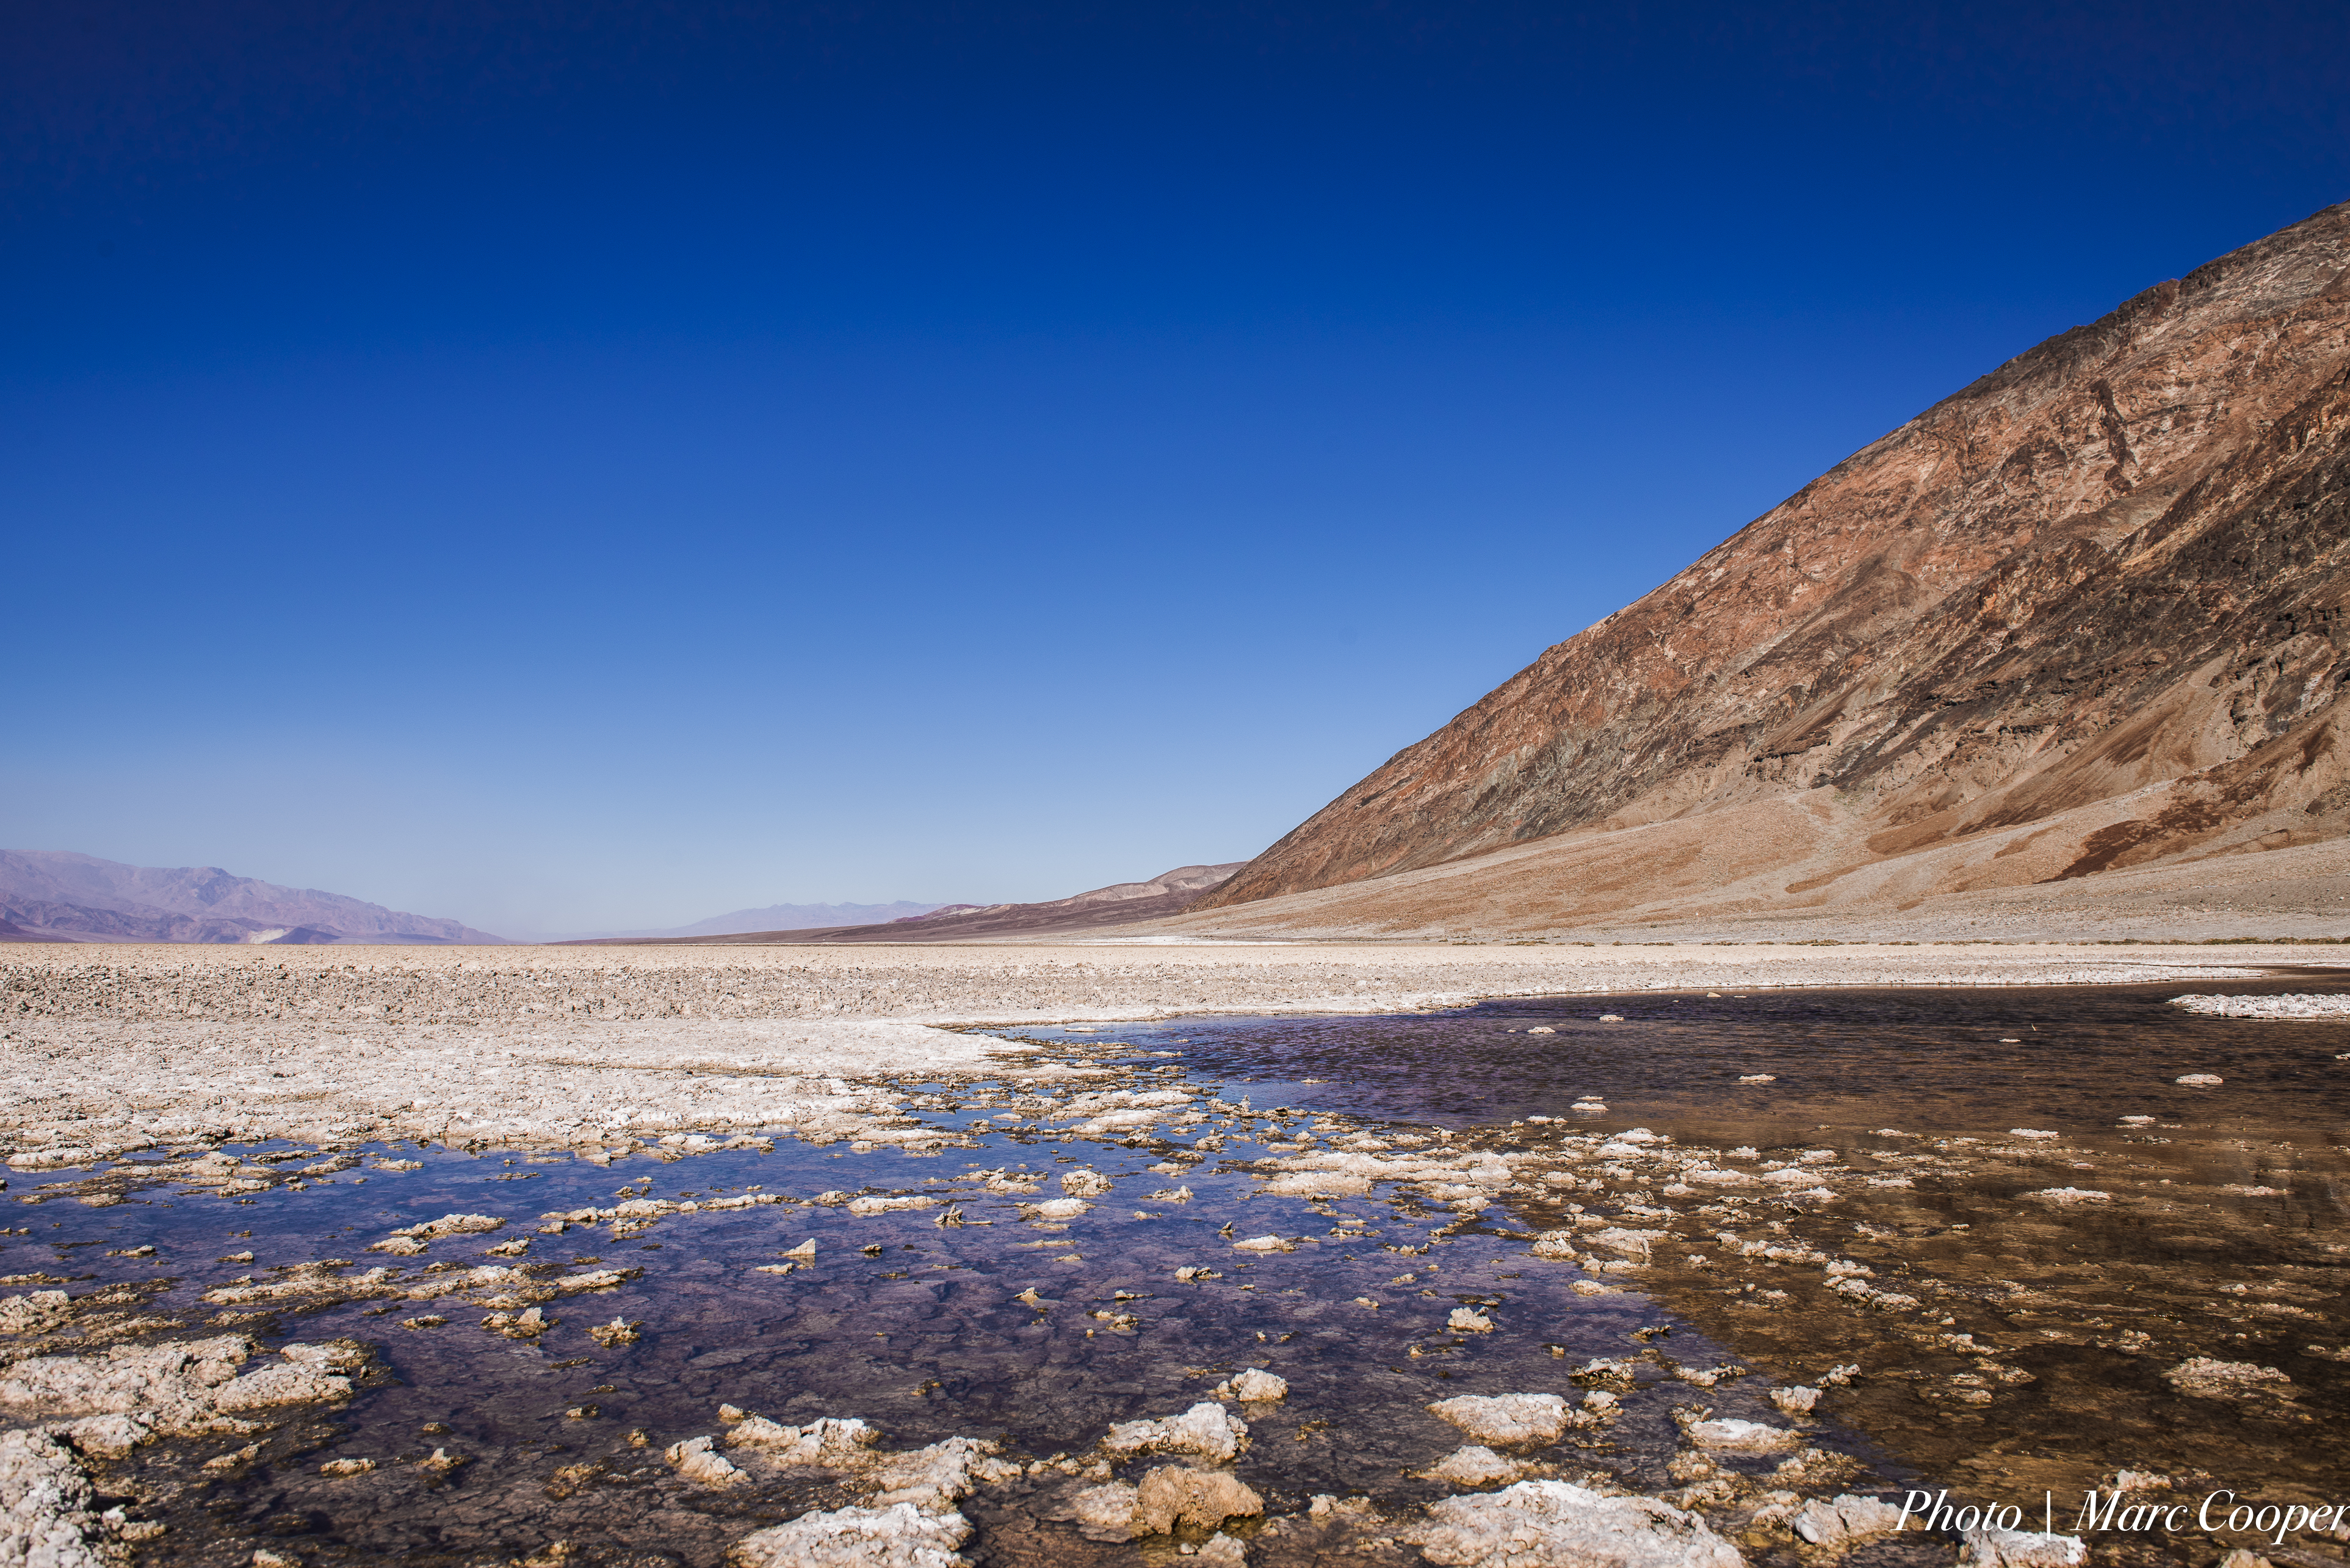
landscape, sea, water, outdoor, rock, horizon, wilderness, mountain, snow, sky, hill, desert, lake, valley, mountain range, red, blue, nikon, point, california, ridge, hdr, geology, level, badlands, plateau, d810, basin, below, lowest, badwater, fell, loch, wadi, landform, natural environment, geographical feature, mountainous landforms